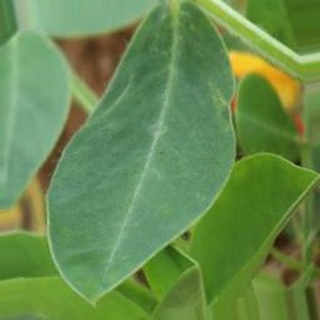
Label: healthy_groundnut